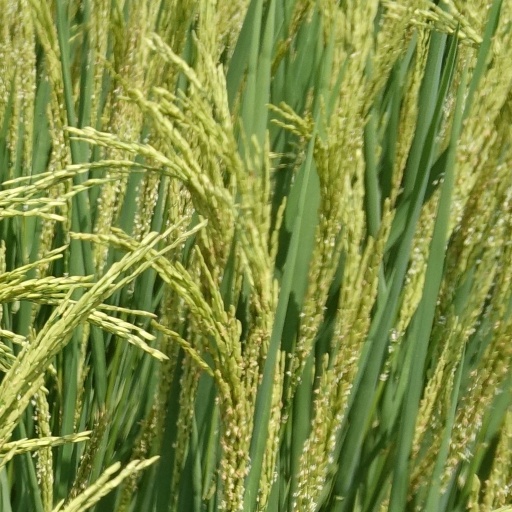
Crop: rice